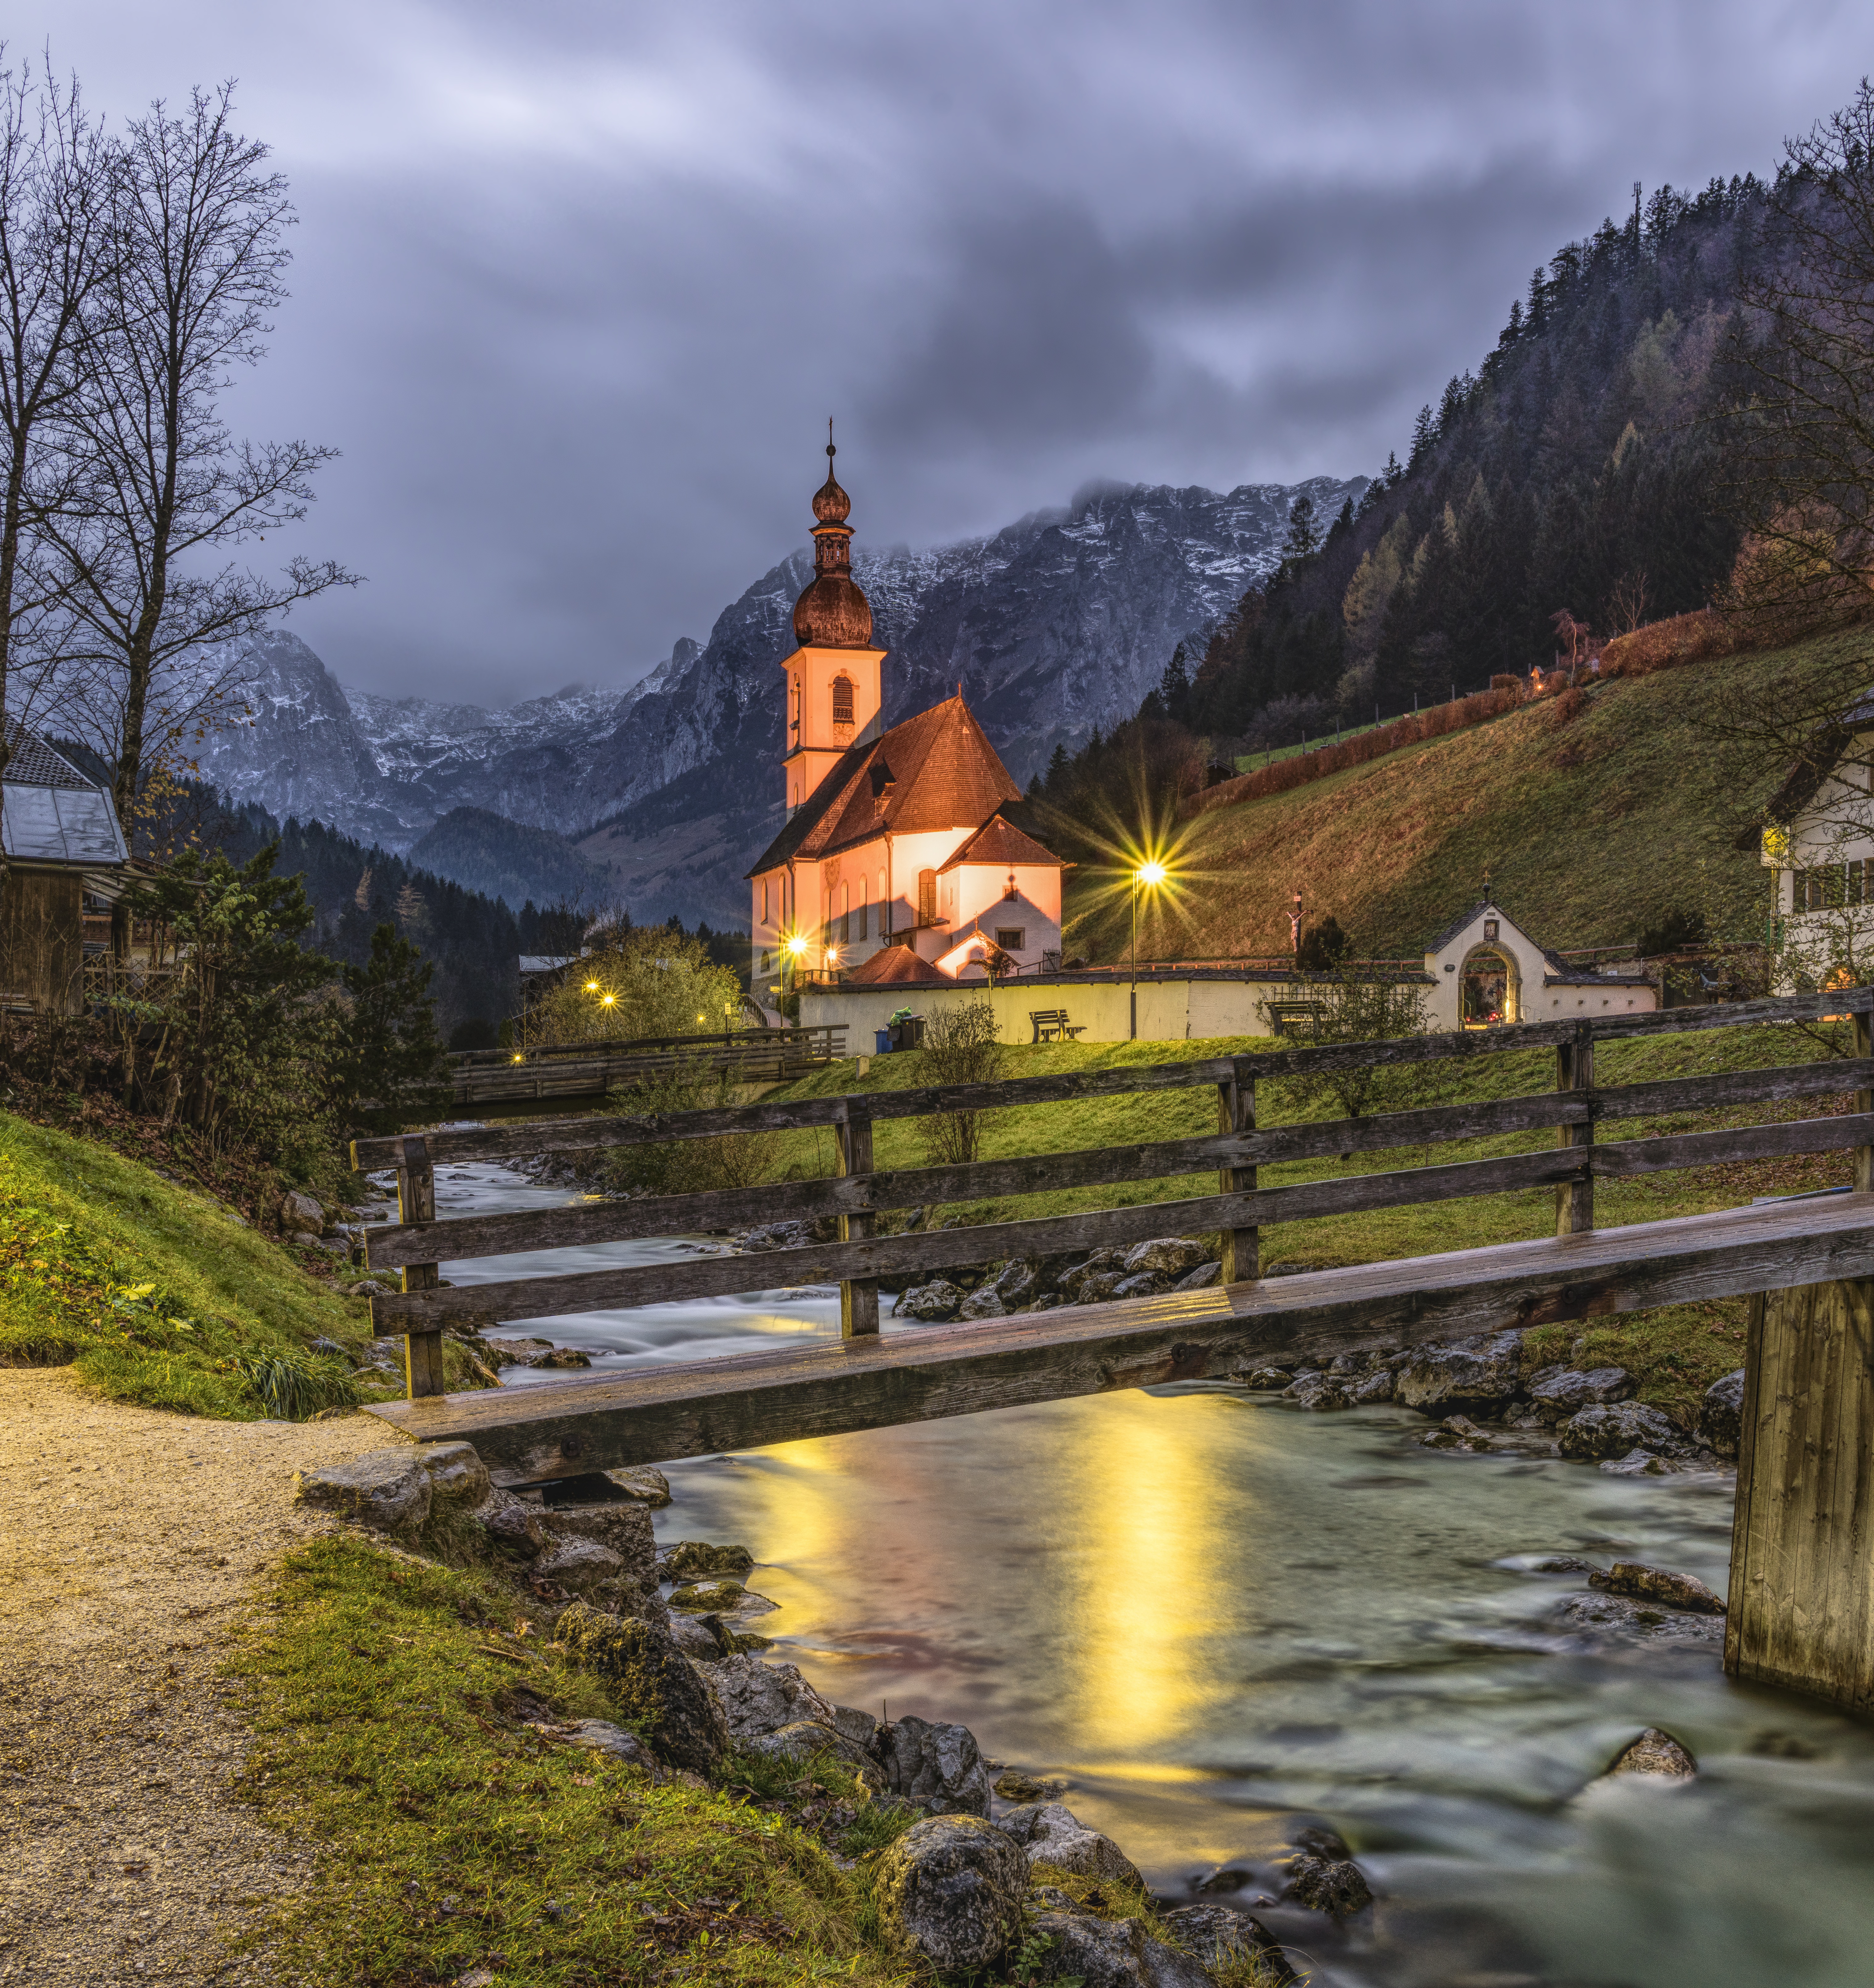
reflection, nature, sky, mountainous landforms, mountain, wilderness, mountain range, water, tree, cloud, morning, mount scenery, alps, evening, mountain village, bank, lake, landscape, plant, sunlight, highland, river, village, tourist attraction, hill, watercourse, national park, computer wallpaper, house, valley, cottage